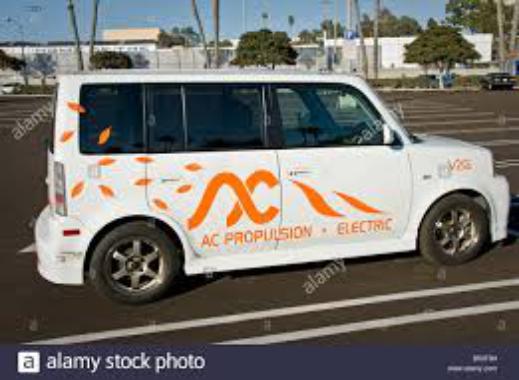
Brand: ac propulsion
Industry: Transportation